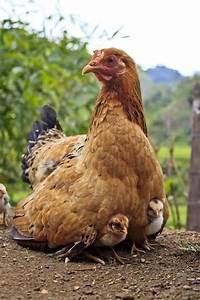
chicken